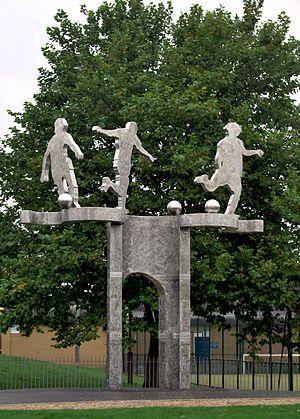
Le Baseball Ground était un stade de football et de baseball localisé à Derby. C'était l'enceinte du club de Derby County FC entre 1895 et 1997.